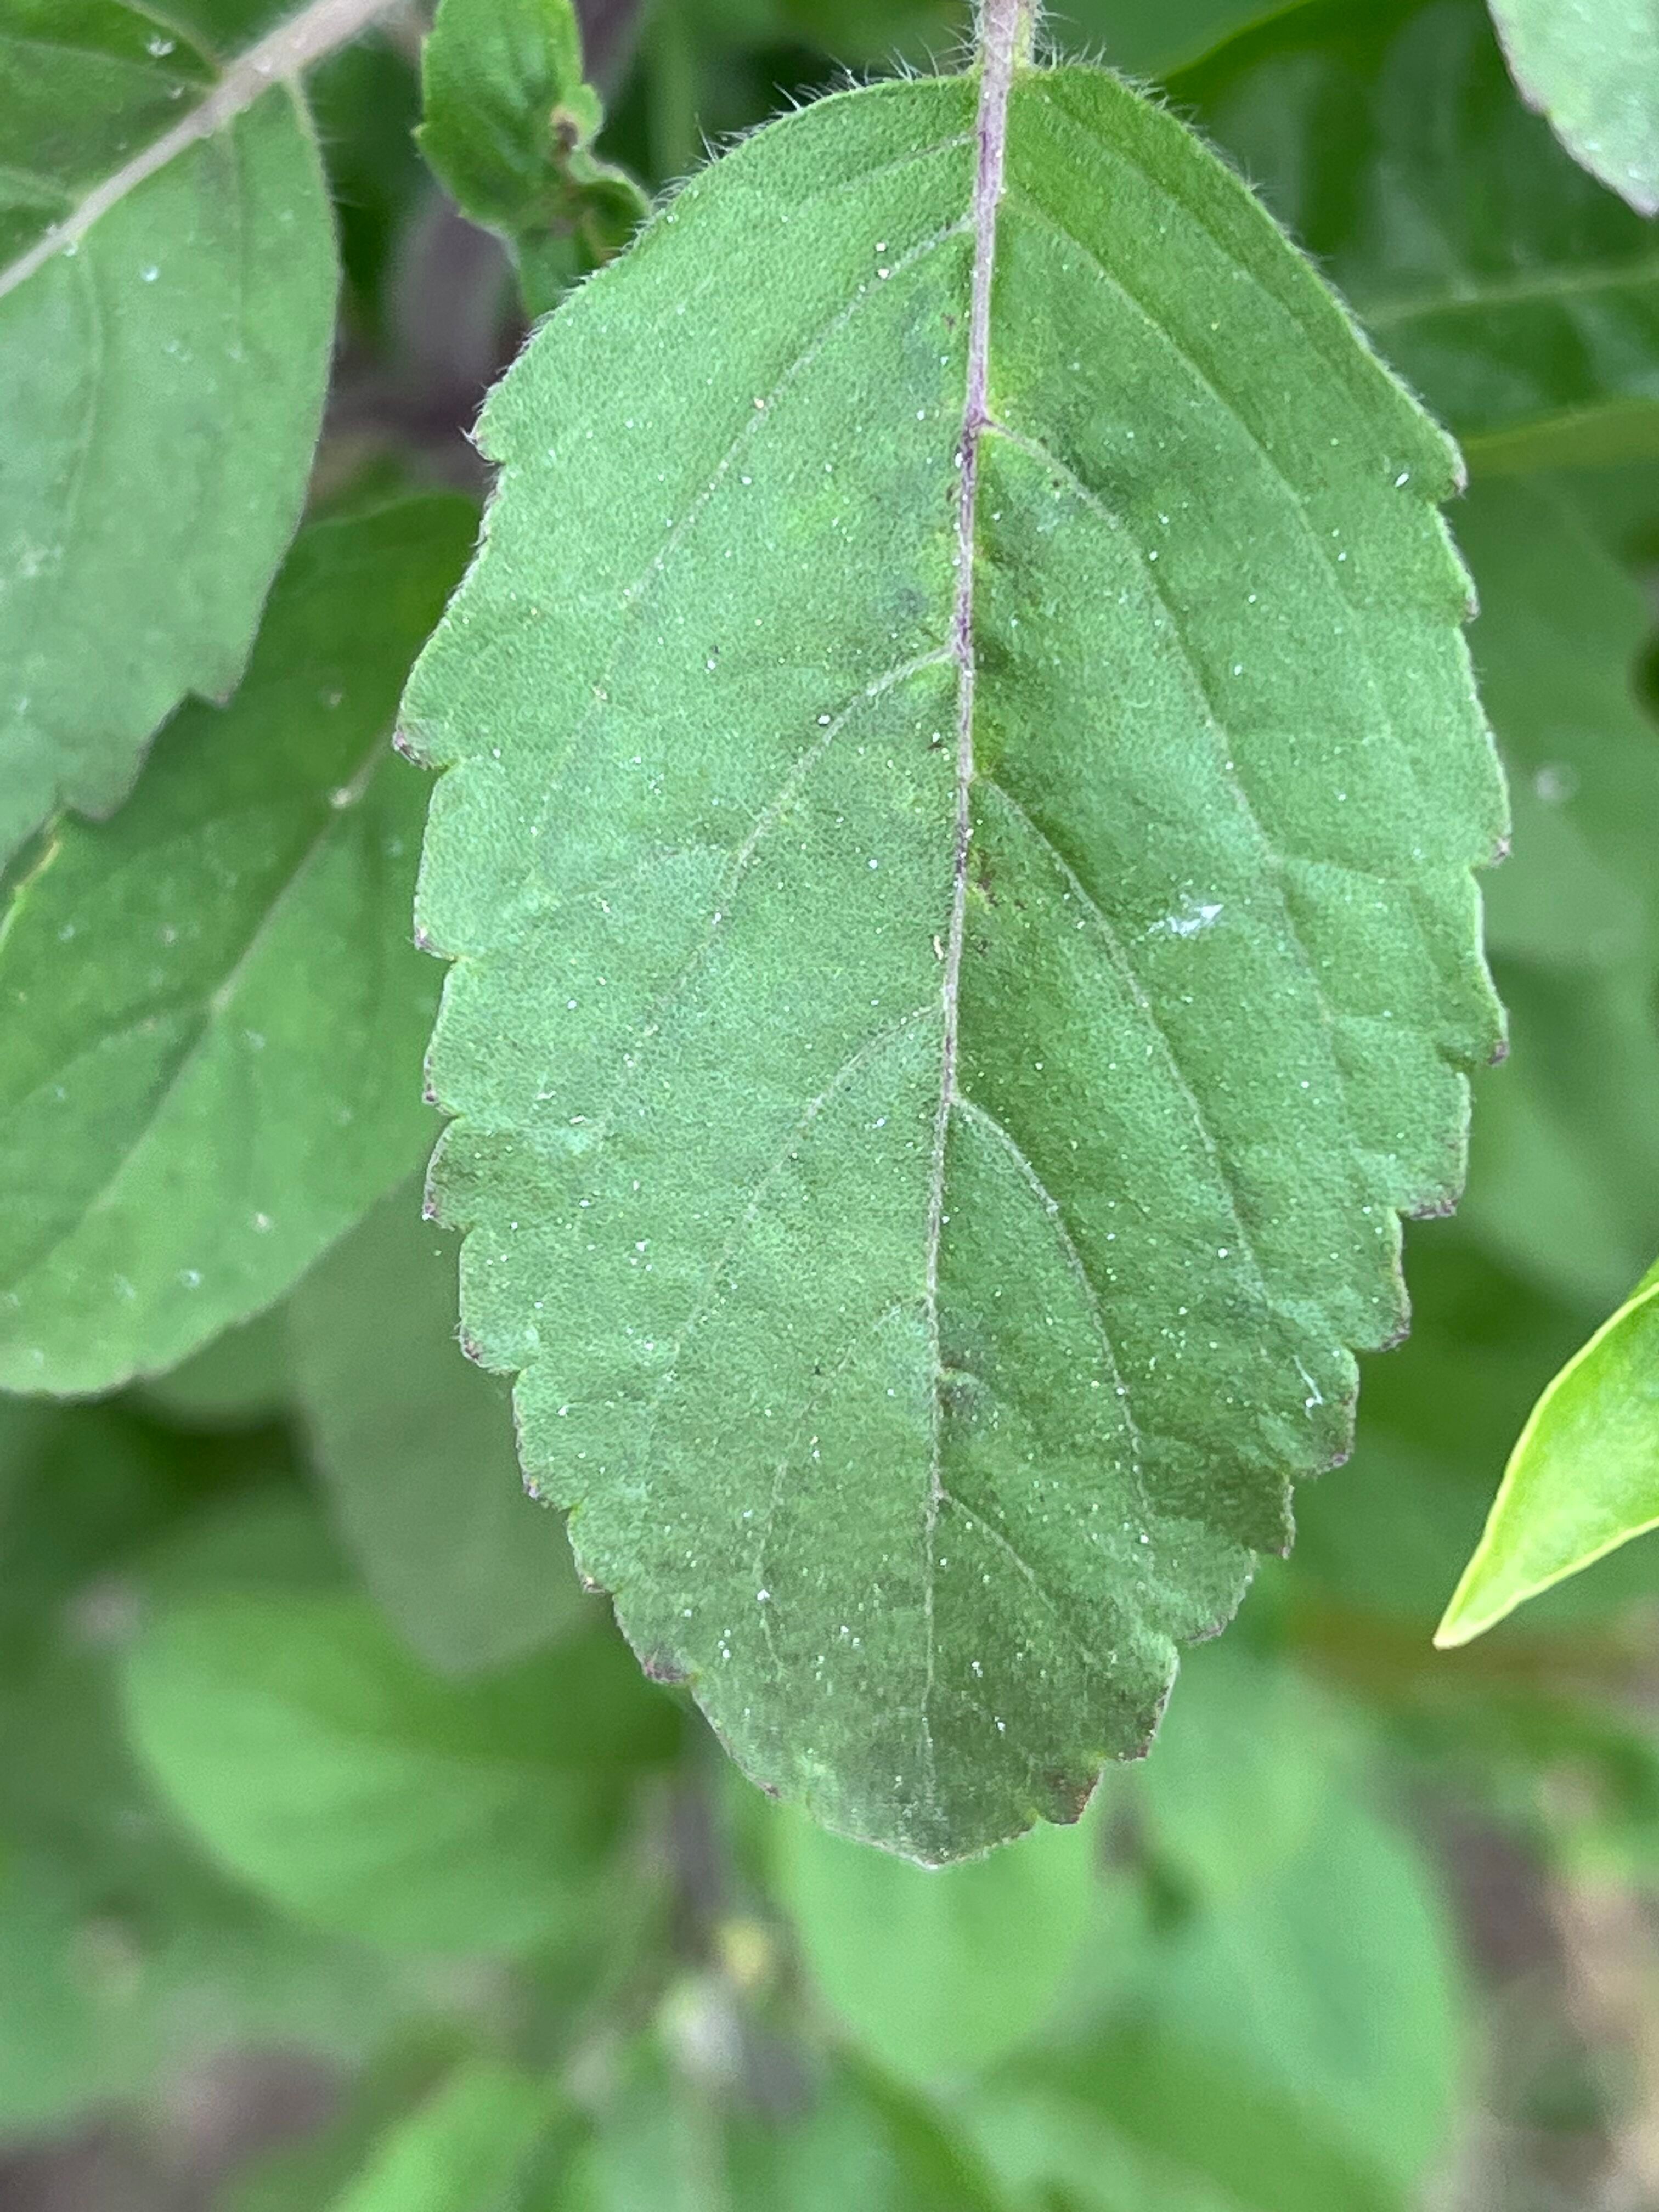
Plant species: ocimum-tenuiflorum